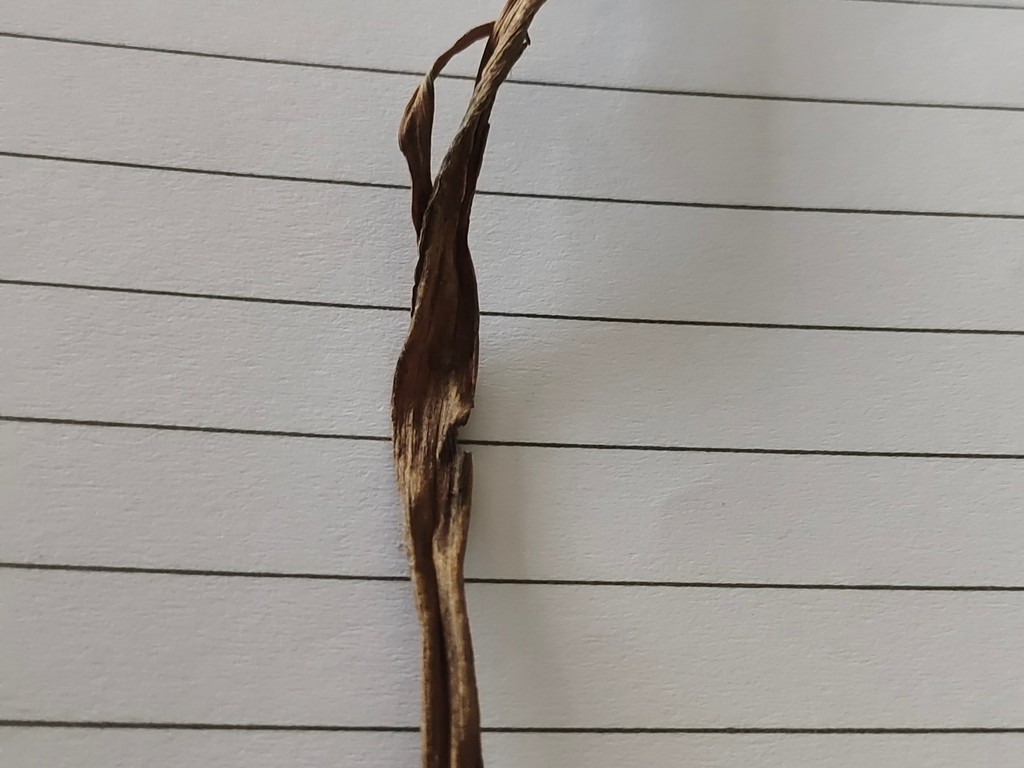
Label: Dried